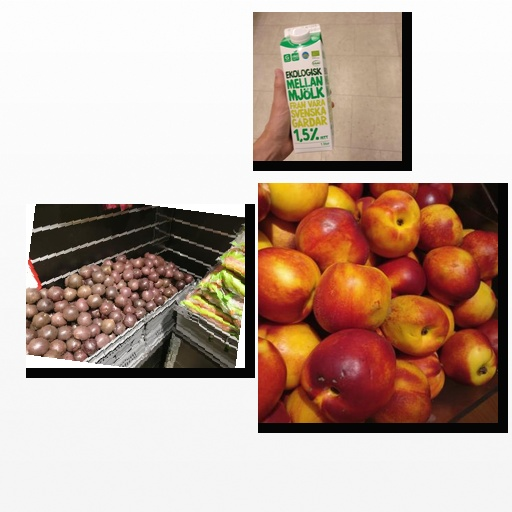
Food items: passion_fruit, milk, nectarine